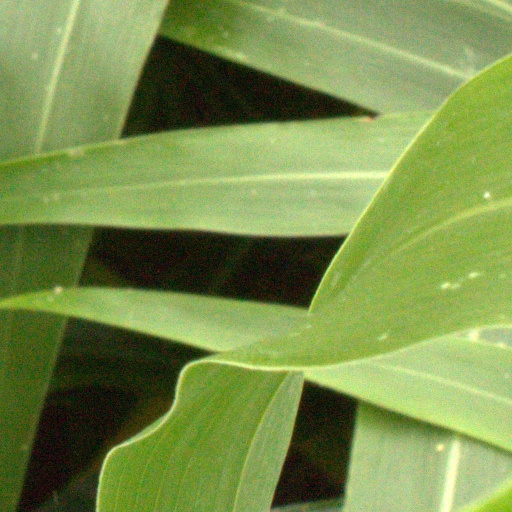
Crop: sorghum